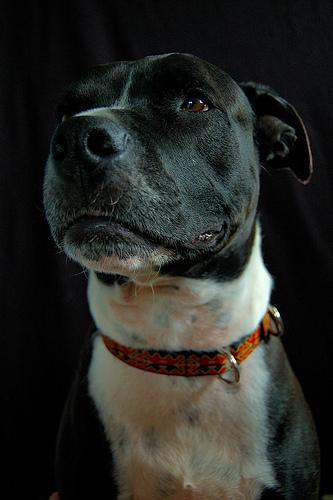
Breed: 216-n000078-American_Staffordshire_terrier